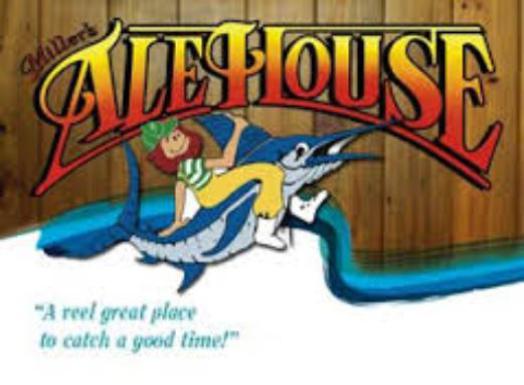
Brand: miller's ale house
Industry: Food